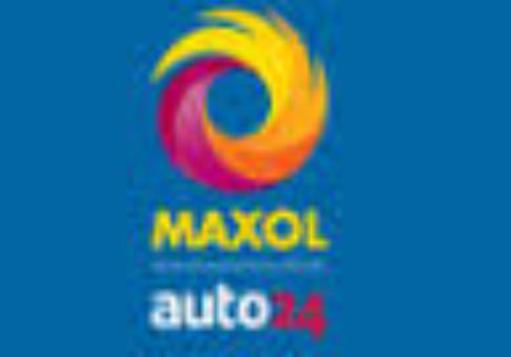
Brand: maxol
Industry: Others